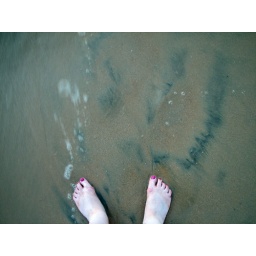
I'm hoping that the black streaks in the sand are not pollution.